Danelectro Shorthorn

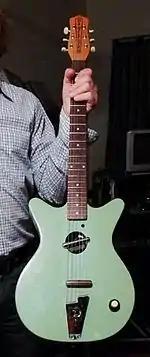
Danelectro Convertible reissue

The Danelectro Convertible was a hollow-bodied thinline acoustic/electric guitar based on the Shorthorn. It had a conventional round sound hole with a lipstick pickup mounted across the hole. The Convertible name came from the ability to play it unplugged as an acoustic guitar or plugged in as an electric guitar. The Convertible has the double cutaway shape used on Danelectro's DC series of guitars.